Answer in natural language. How many SideTables are visible in the scene? Choose between the following options: 1, 0, 4, 3 or 2
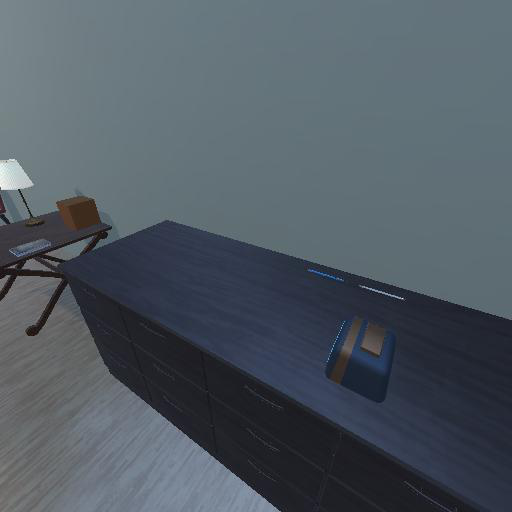
<answer>1</answer>